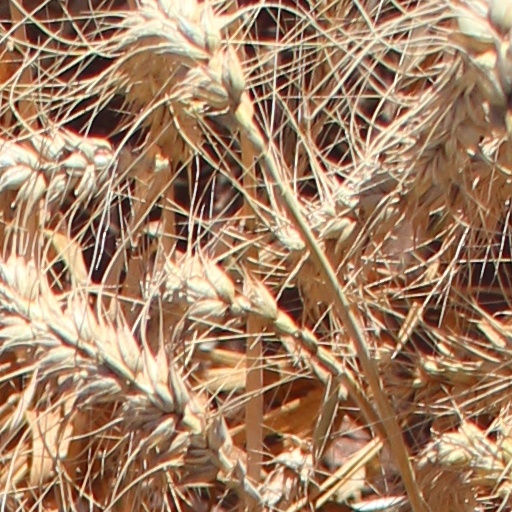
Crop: wheat